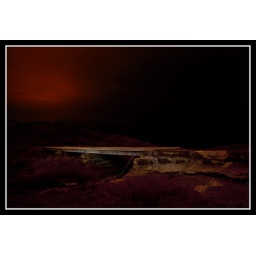
A bridge near my house